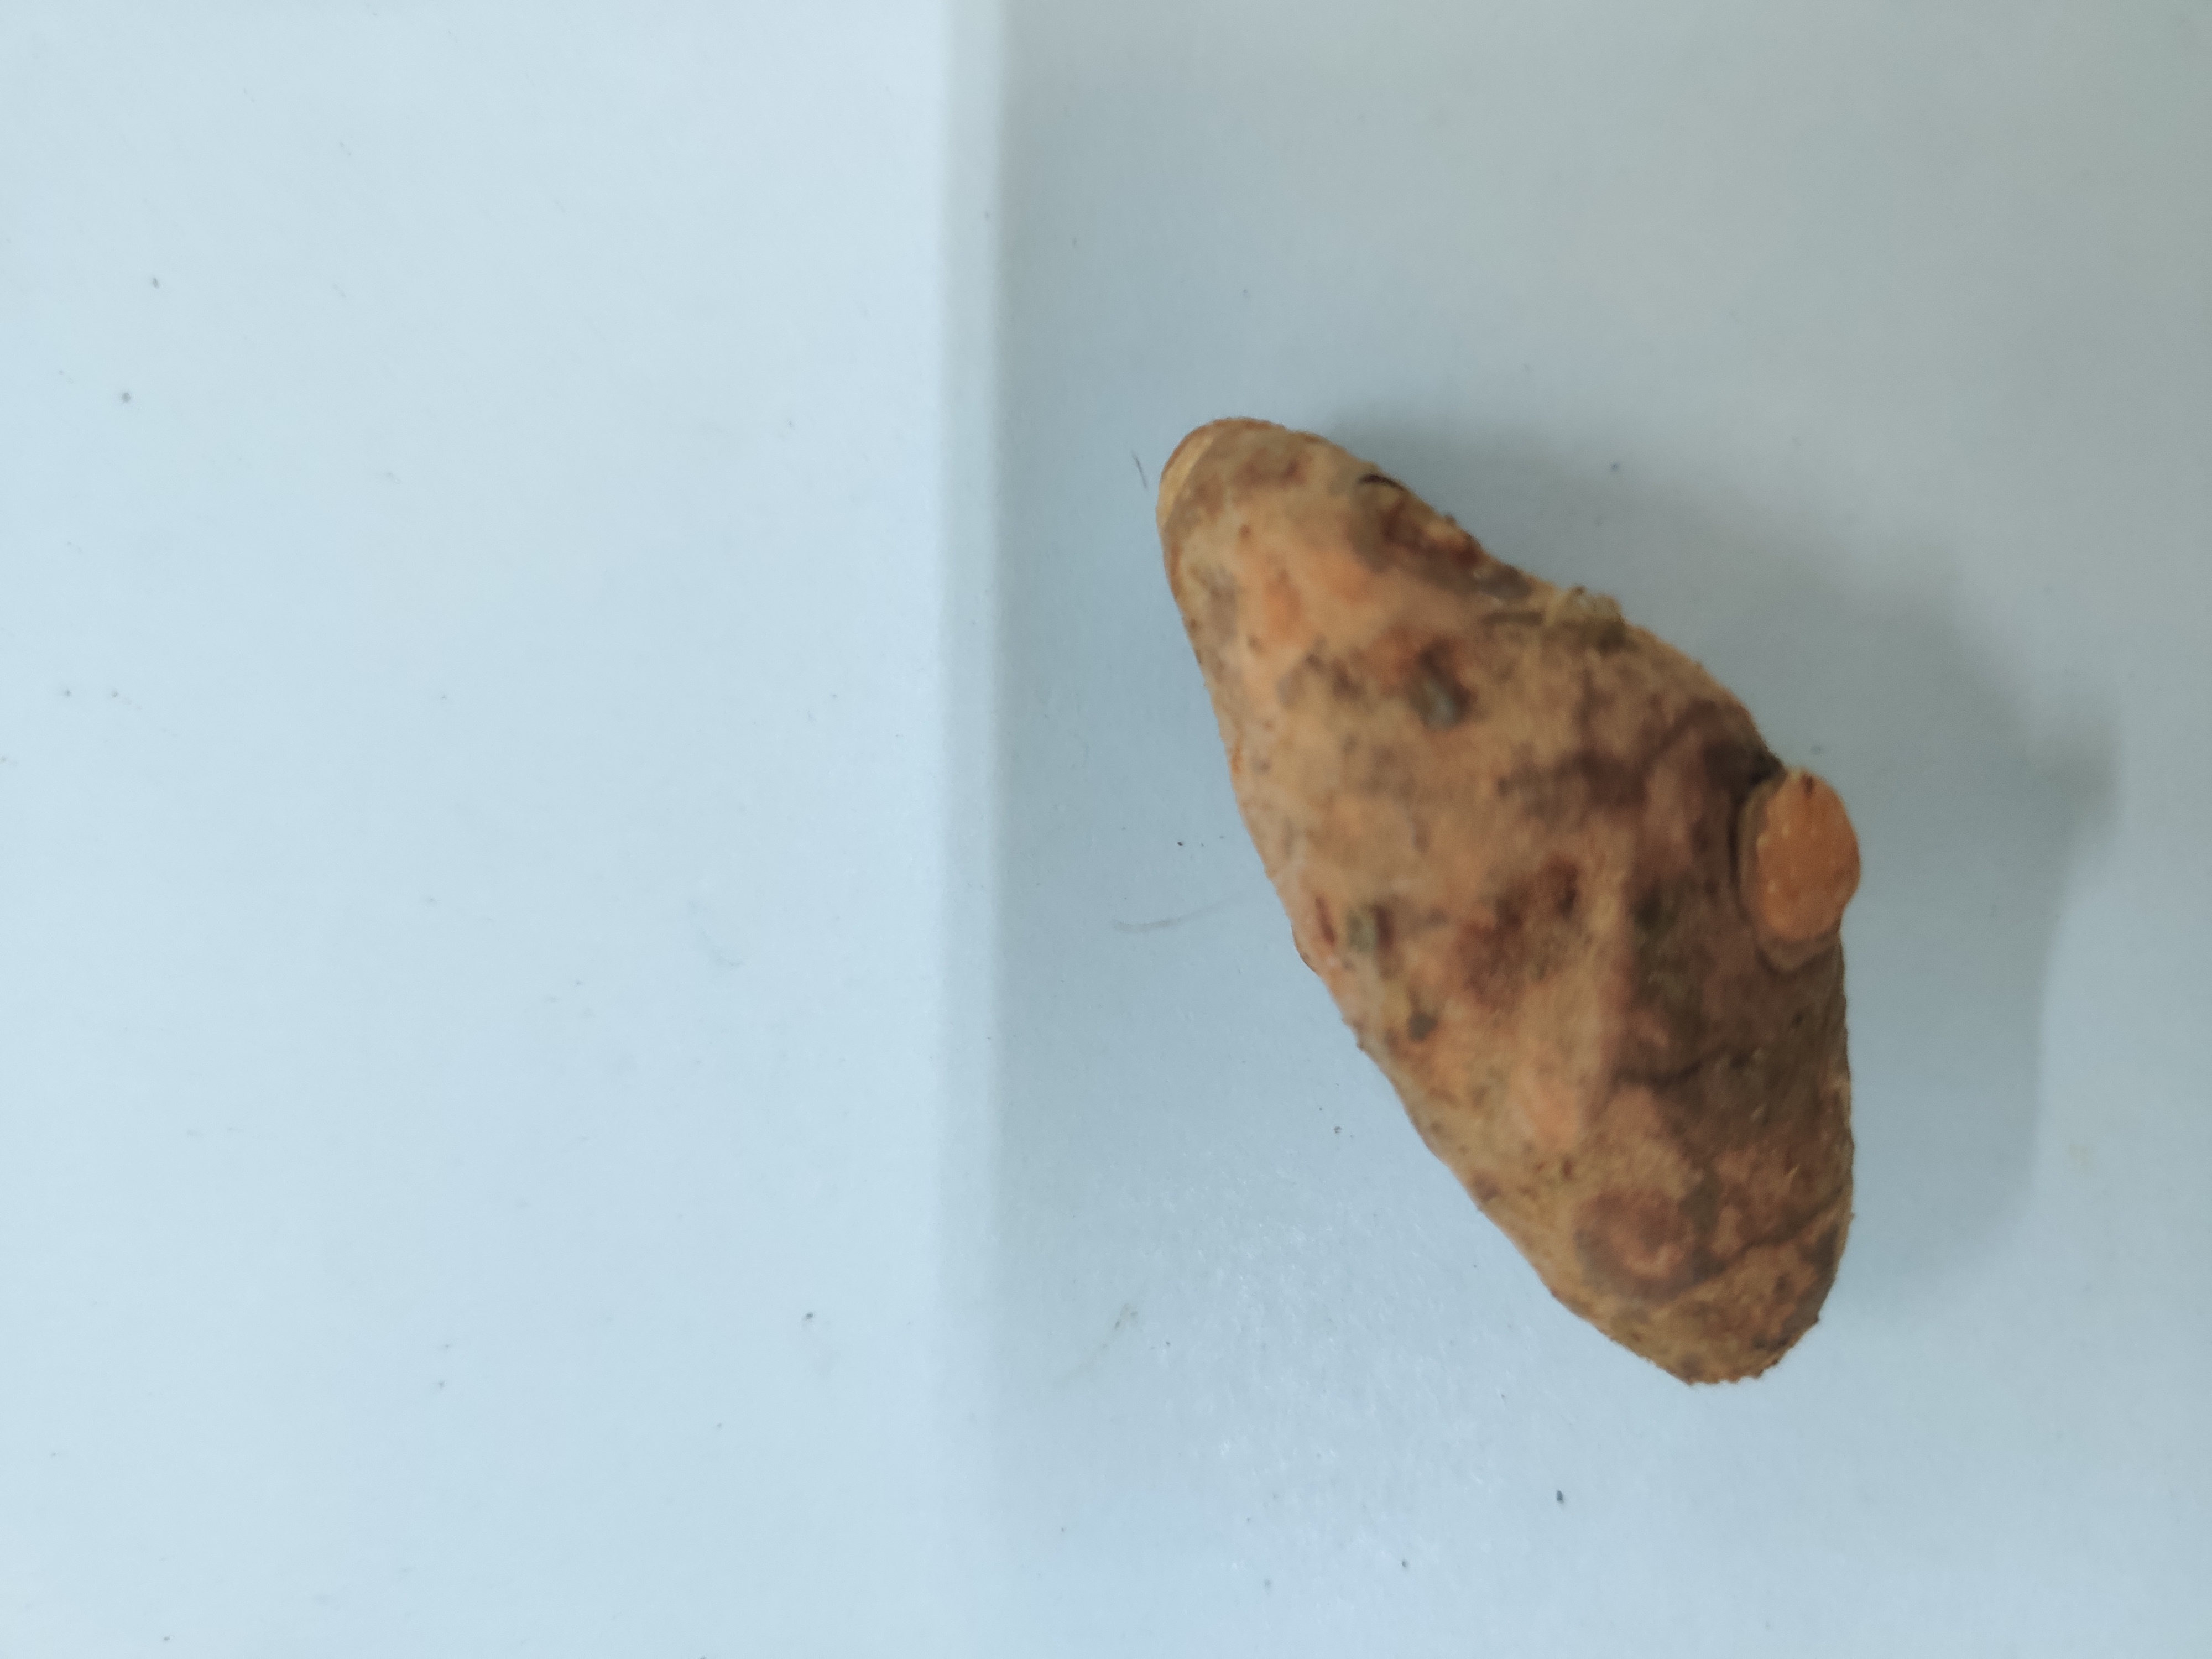
Crop: Turmeric
Condition: Severely Damaged